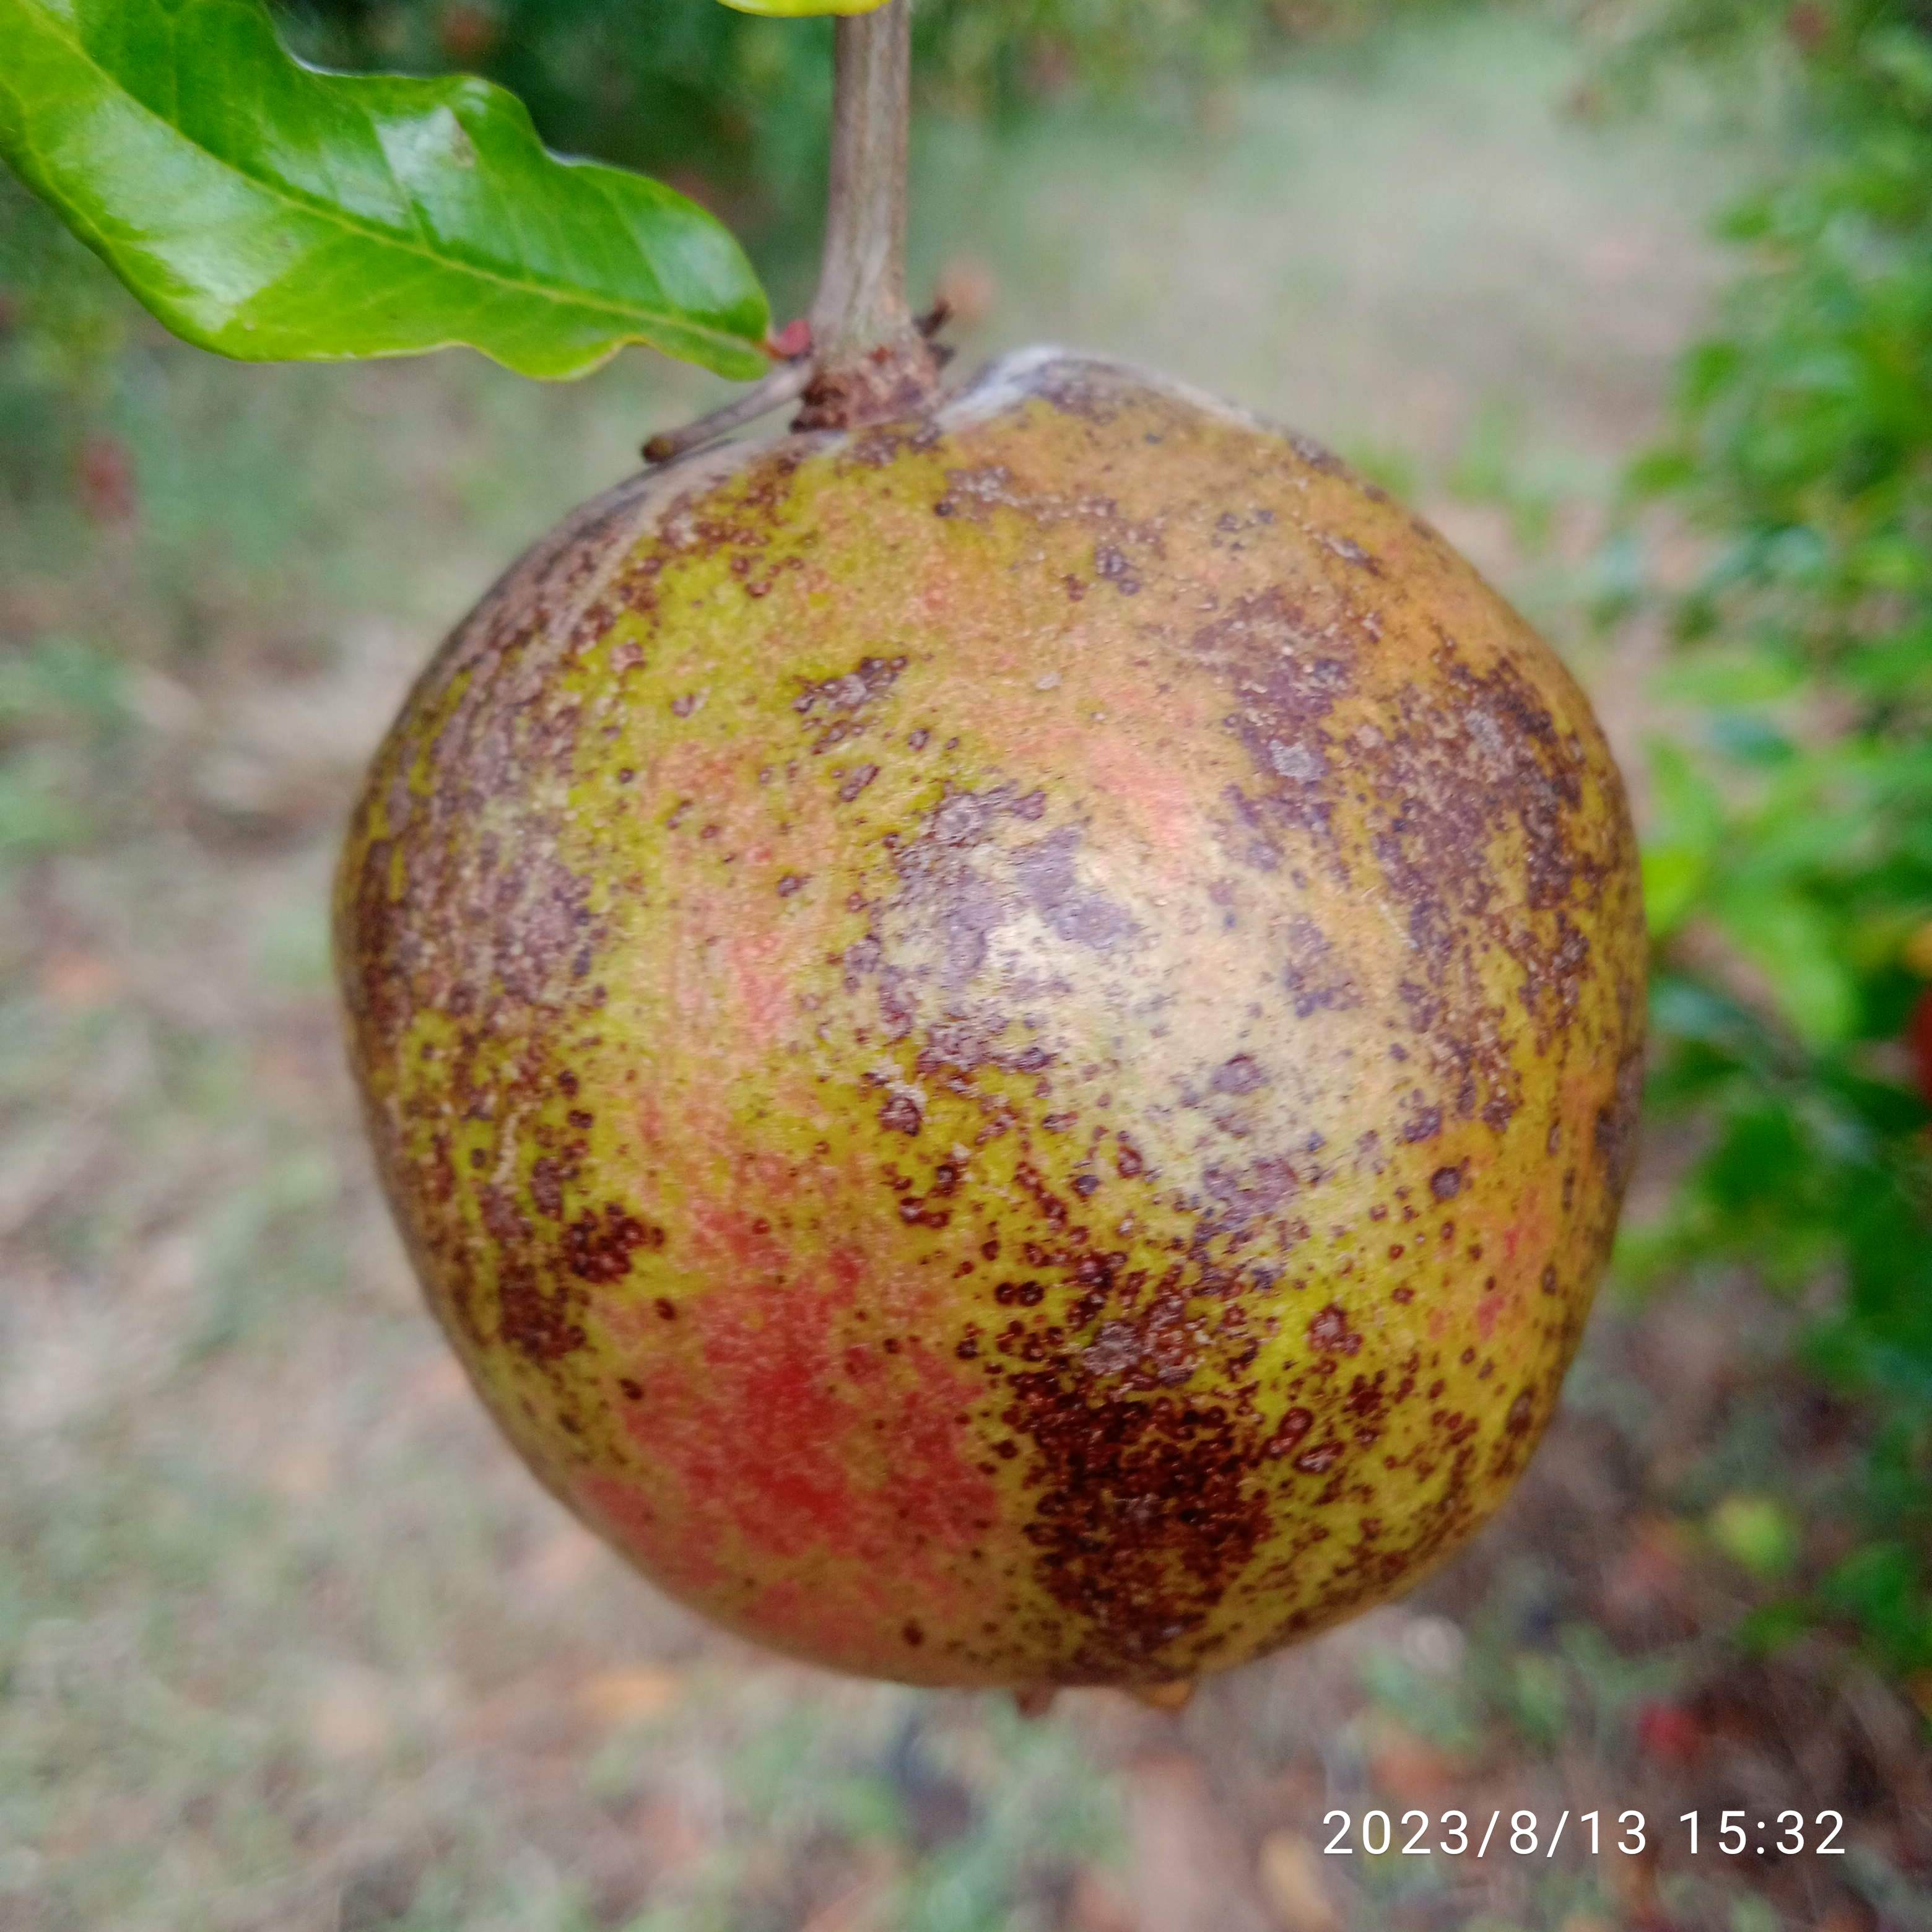
Label: Cercospora